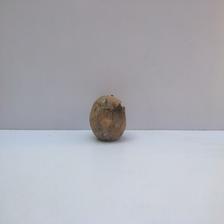
Size: Spoiled